Cherokee

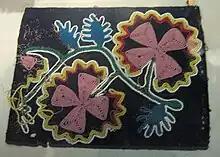
Cherokee beadwork sampler, made at Dwight Mission, Indian Territory, 19th century, collection of the Oklahoma History Center

A small group known as the "Ridge Party" or the "Treaty Party" saw relocation as inevitable and believed the Cherokee Nation needed to make the best deal to preserve their rights in Indian Territory. Led by Major Ridge, John Ridge and Elias Boudinot, they represented the Cherokee elite, whose homes, plantations and businesses were confiscated, or under threat of being taken by white squatters with Georgia land-titles. With capital to acquire new lands, they were more inclined to accept relocation. On December 29, 1835, the "Ridge Party" signed the Treaty of New Echota, stipulating terms and conditions for the removal of the Cherokee Nation. In return for their lands, the Cherokee were promised a large tract in the Indian Territory, $5 million, and $300,000 for improvements on their new lands.